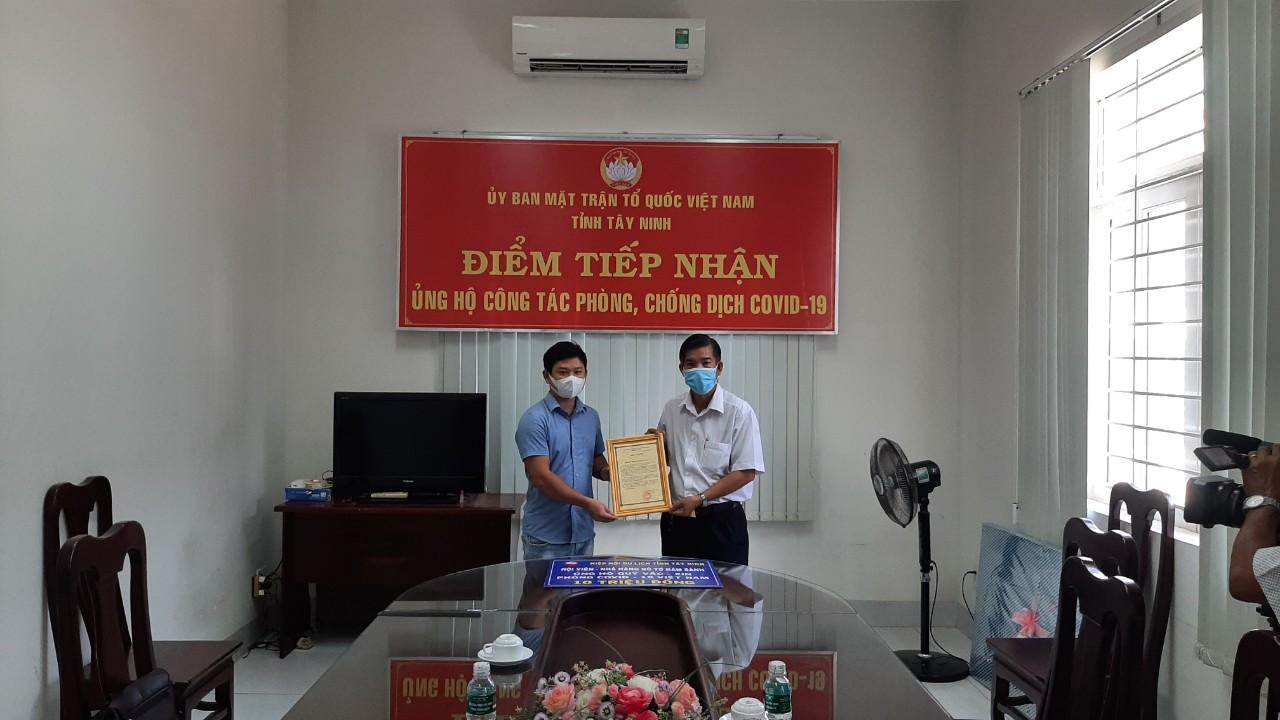
có một tấm bảng màu đỏ có chữ màu vàng xuất hiện ở trên tường